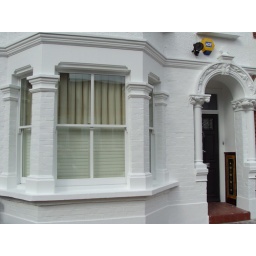
Prepared and painted all walls in white Dulux exterior weathershield. Undercoated and glossed all woodwork brilliant white and painted door dark blue.